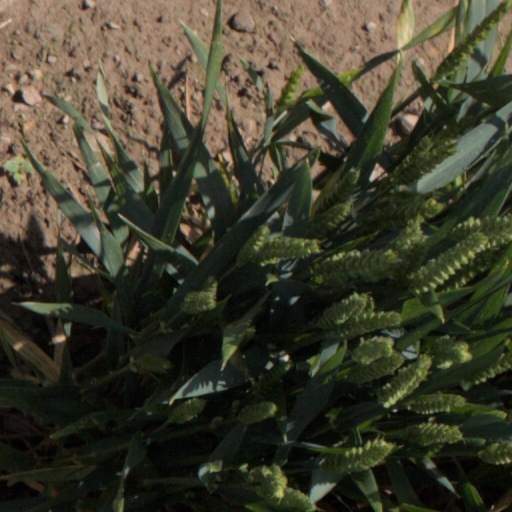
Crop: wheat